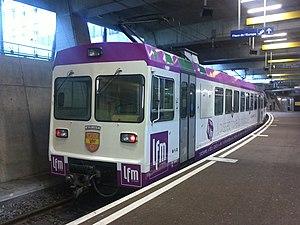
Be 4/8 33 à la gare de Lausanne-Flon avec livrée publicitaire pour la radio LFM.
LFM est une station de radio privée locale suisse créée en 2008, ayant son siège à Lausanne.
Les automotrices Be 4/8 nᵒ 31 à 36 sont des automotrices électriques de la compagnie du chemin de fer Lausanne-Échallens-Bercher.